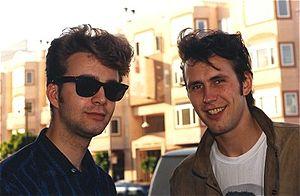
Hipsway est un groupe de pop rock écossais actif entre 1984 et 1989 et reformé en 2016.